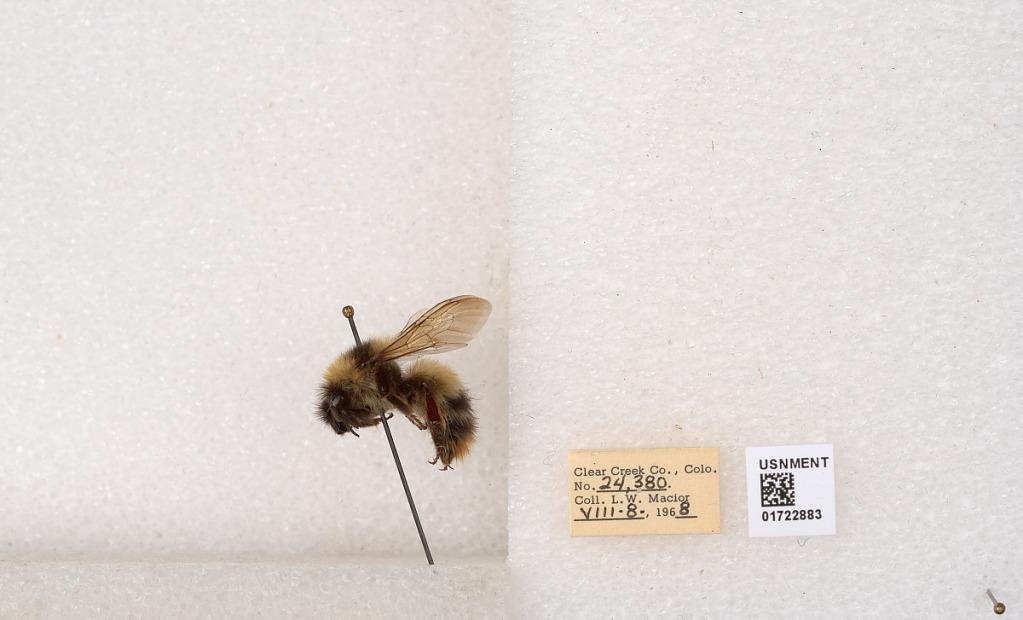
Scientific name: Bombus kirbyellus
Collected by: L. Macior
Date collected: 1968-8-8
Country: United States
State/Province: Colorado
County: Clear Creek
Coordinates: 39.6891, -105.644